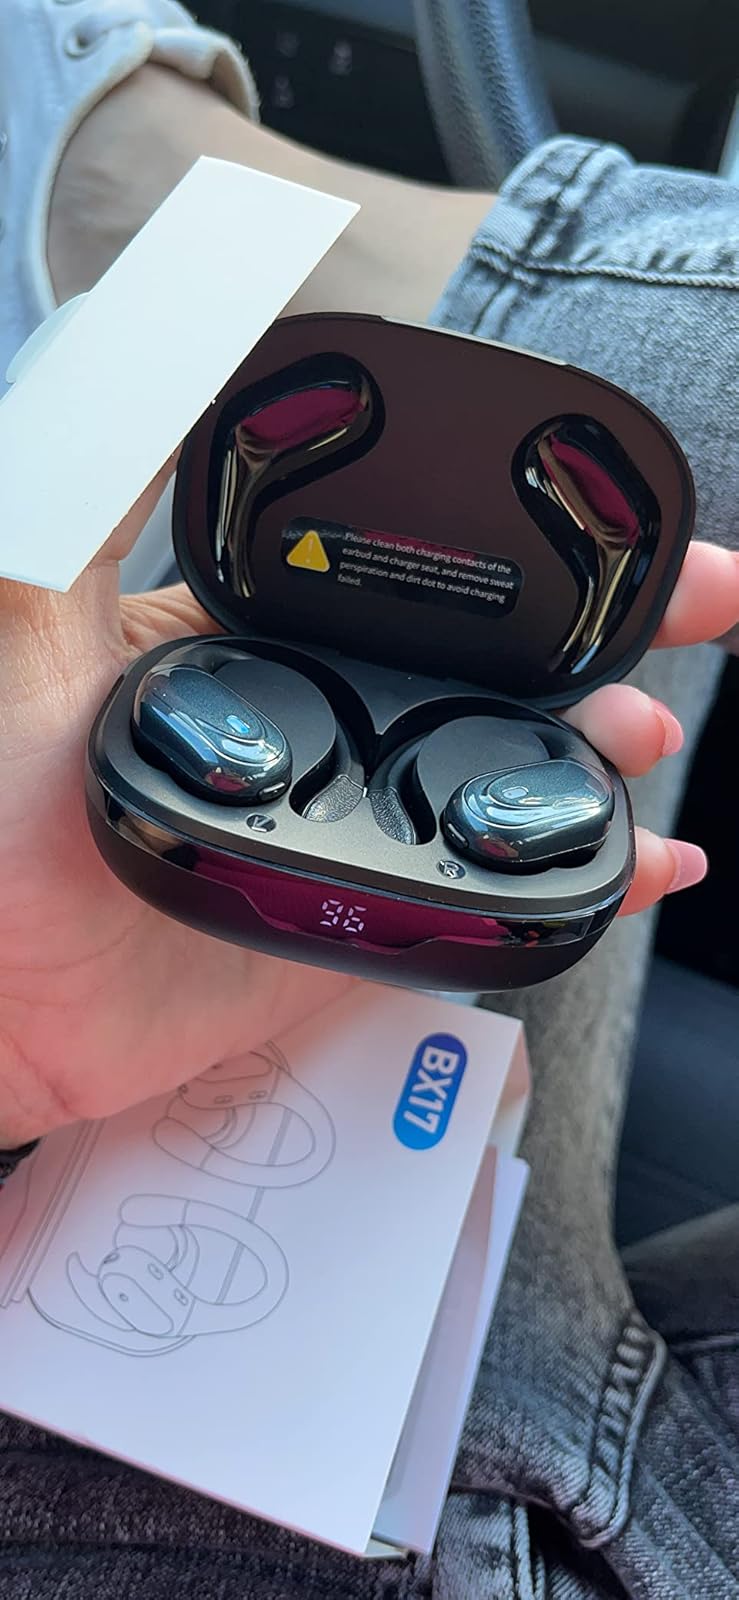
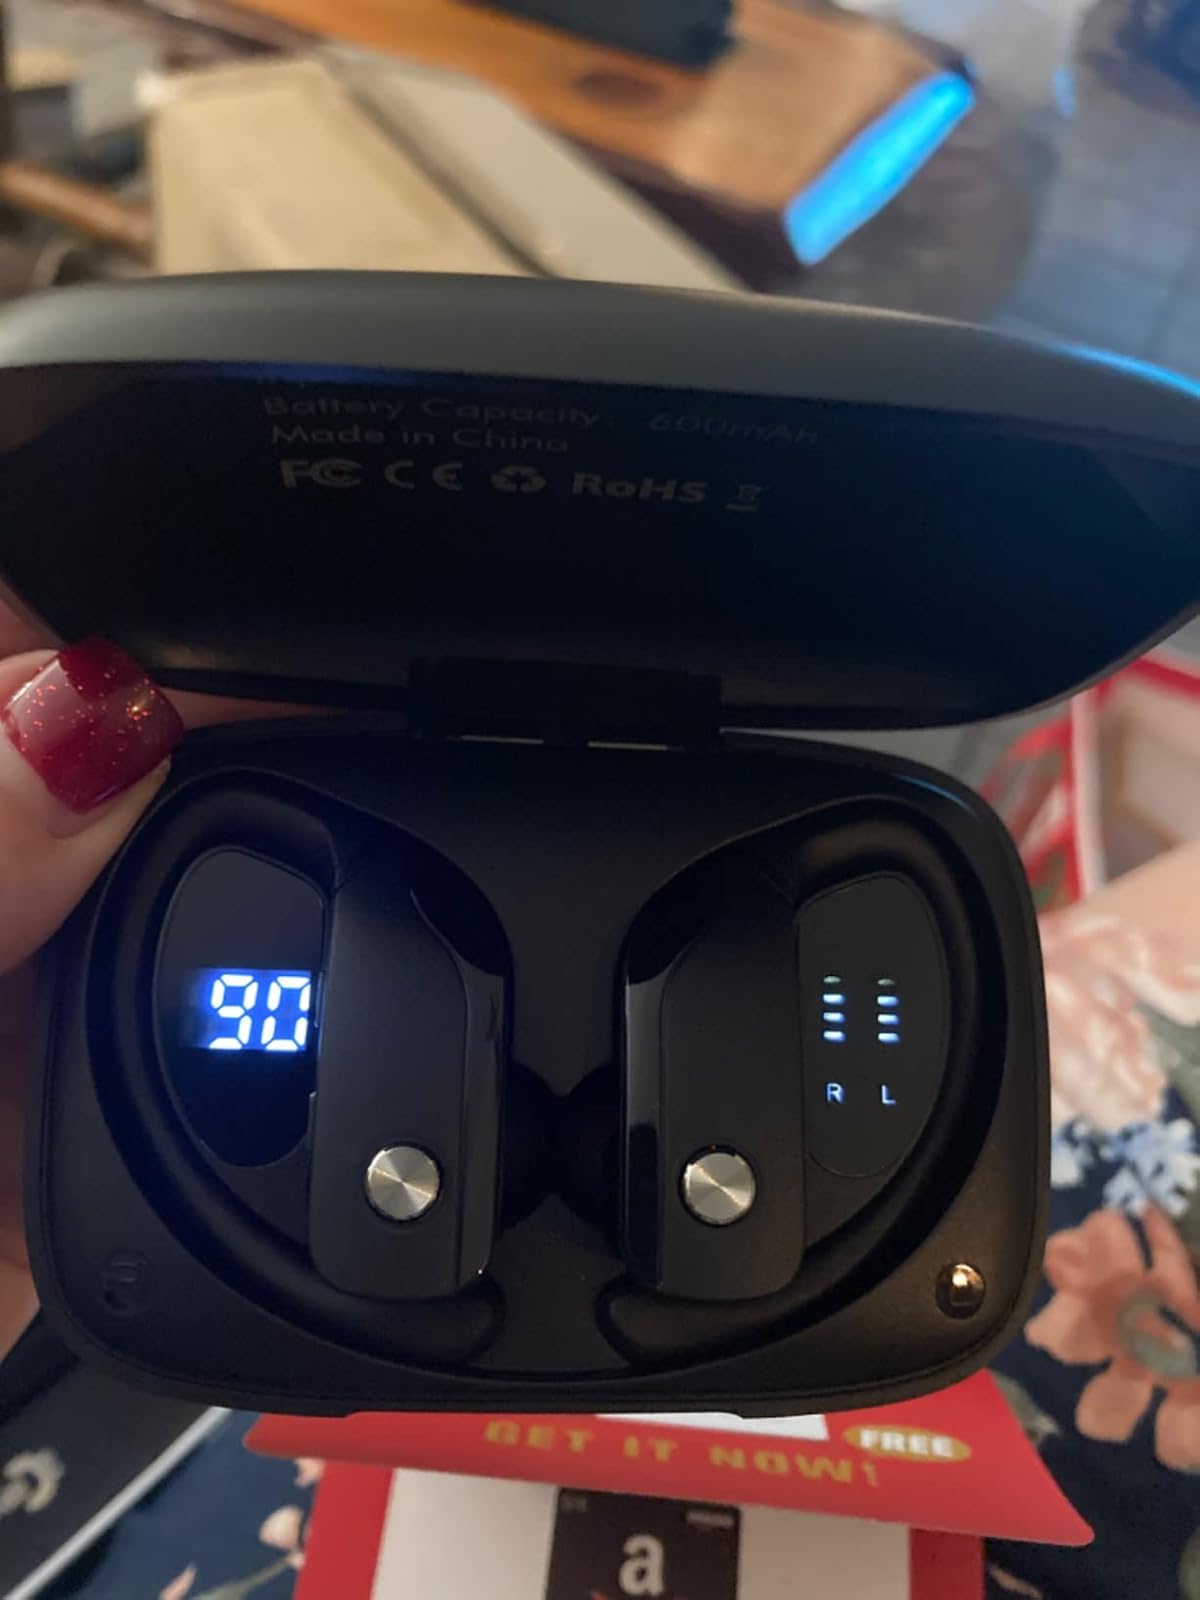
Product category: earbuds
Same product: no